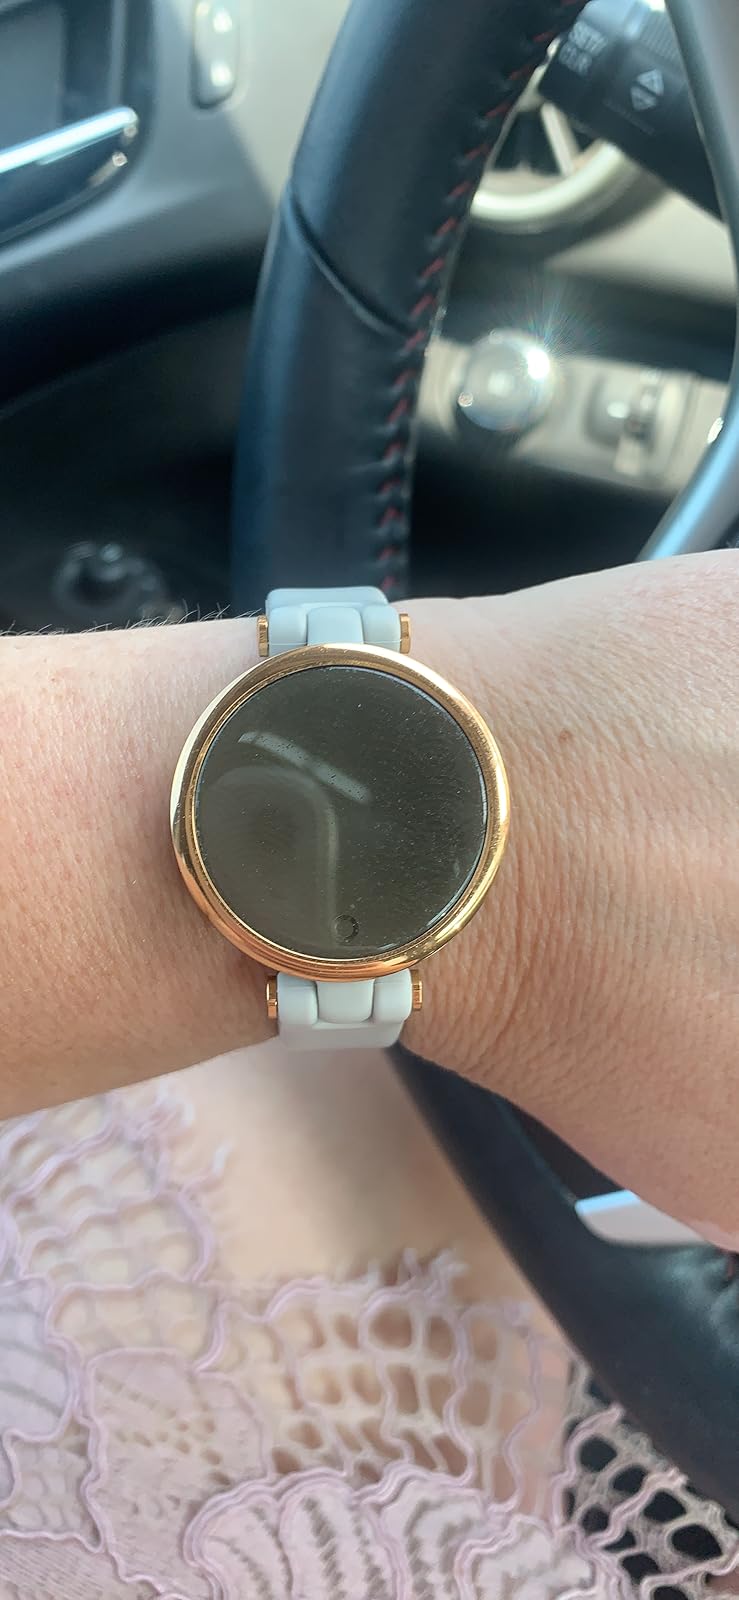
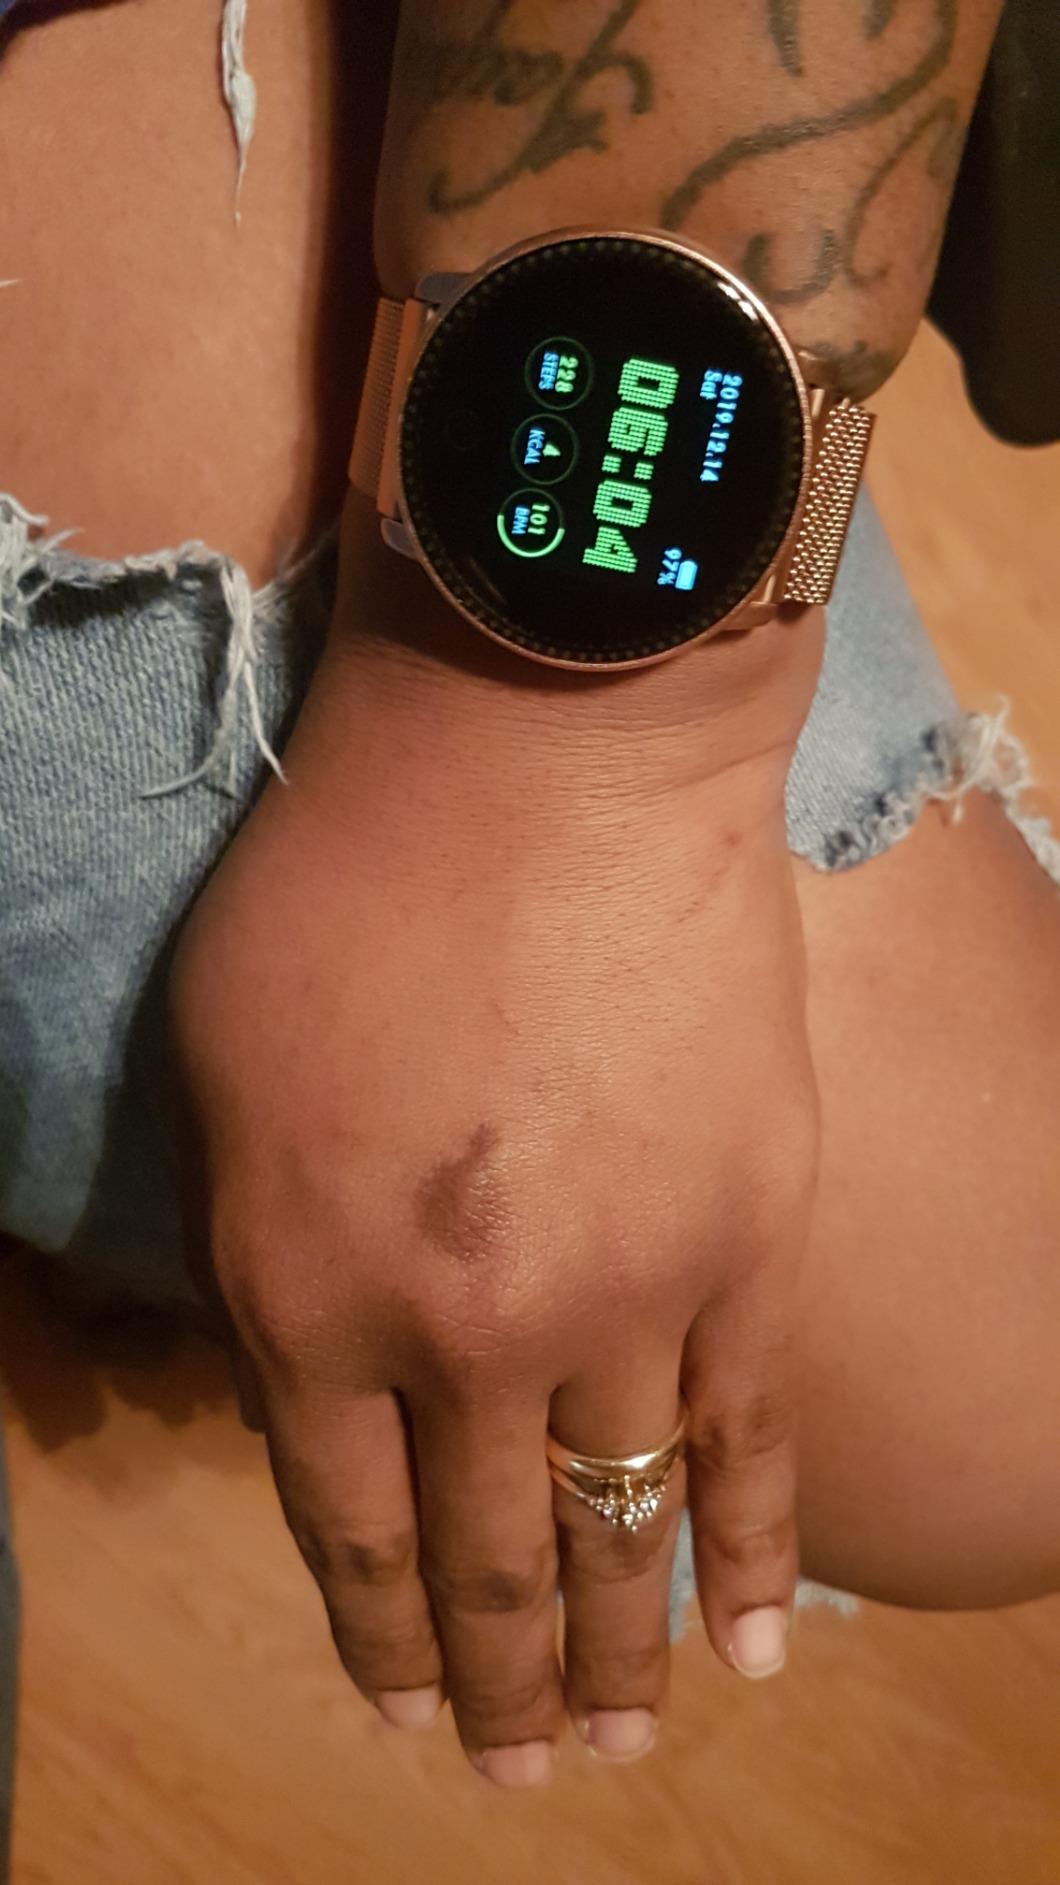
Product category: smartwatch
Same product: no